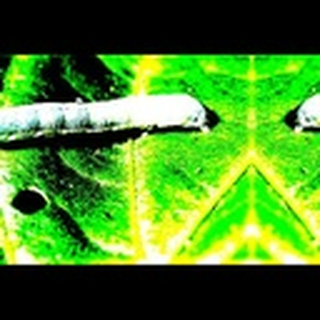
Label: cotton_army_worm